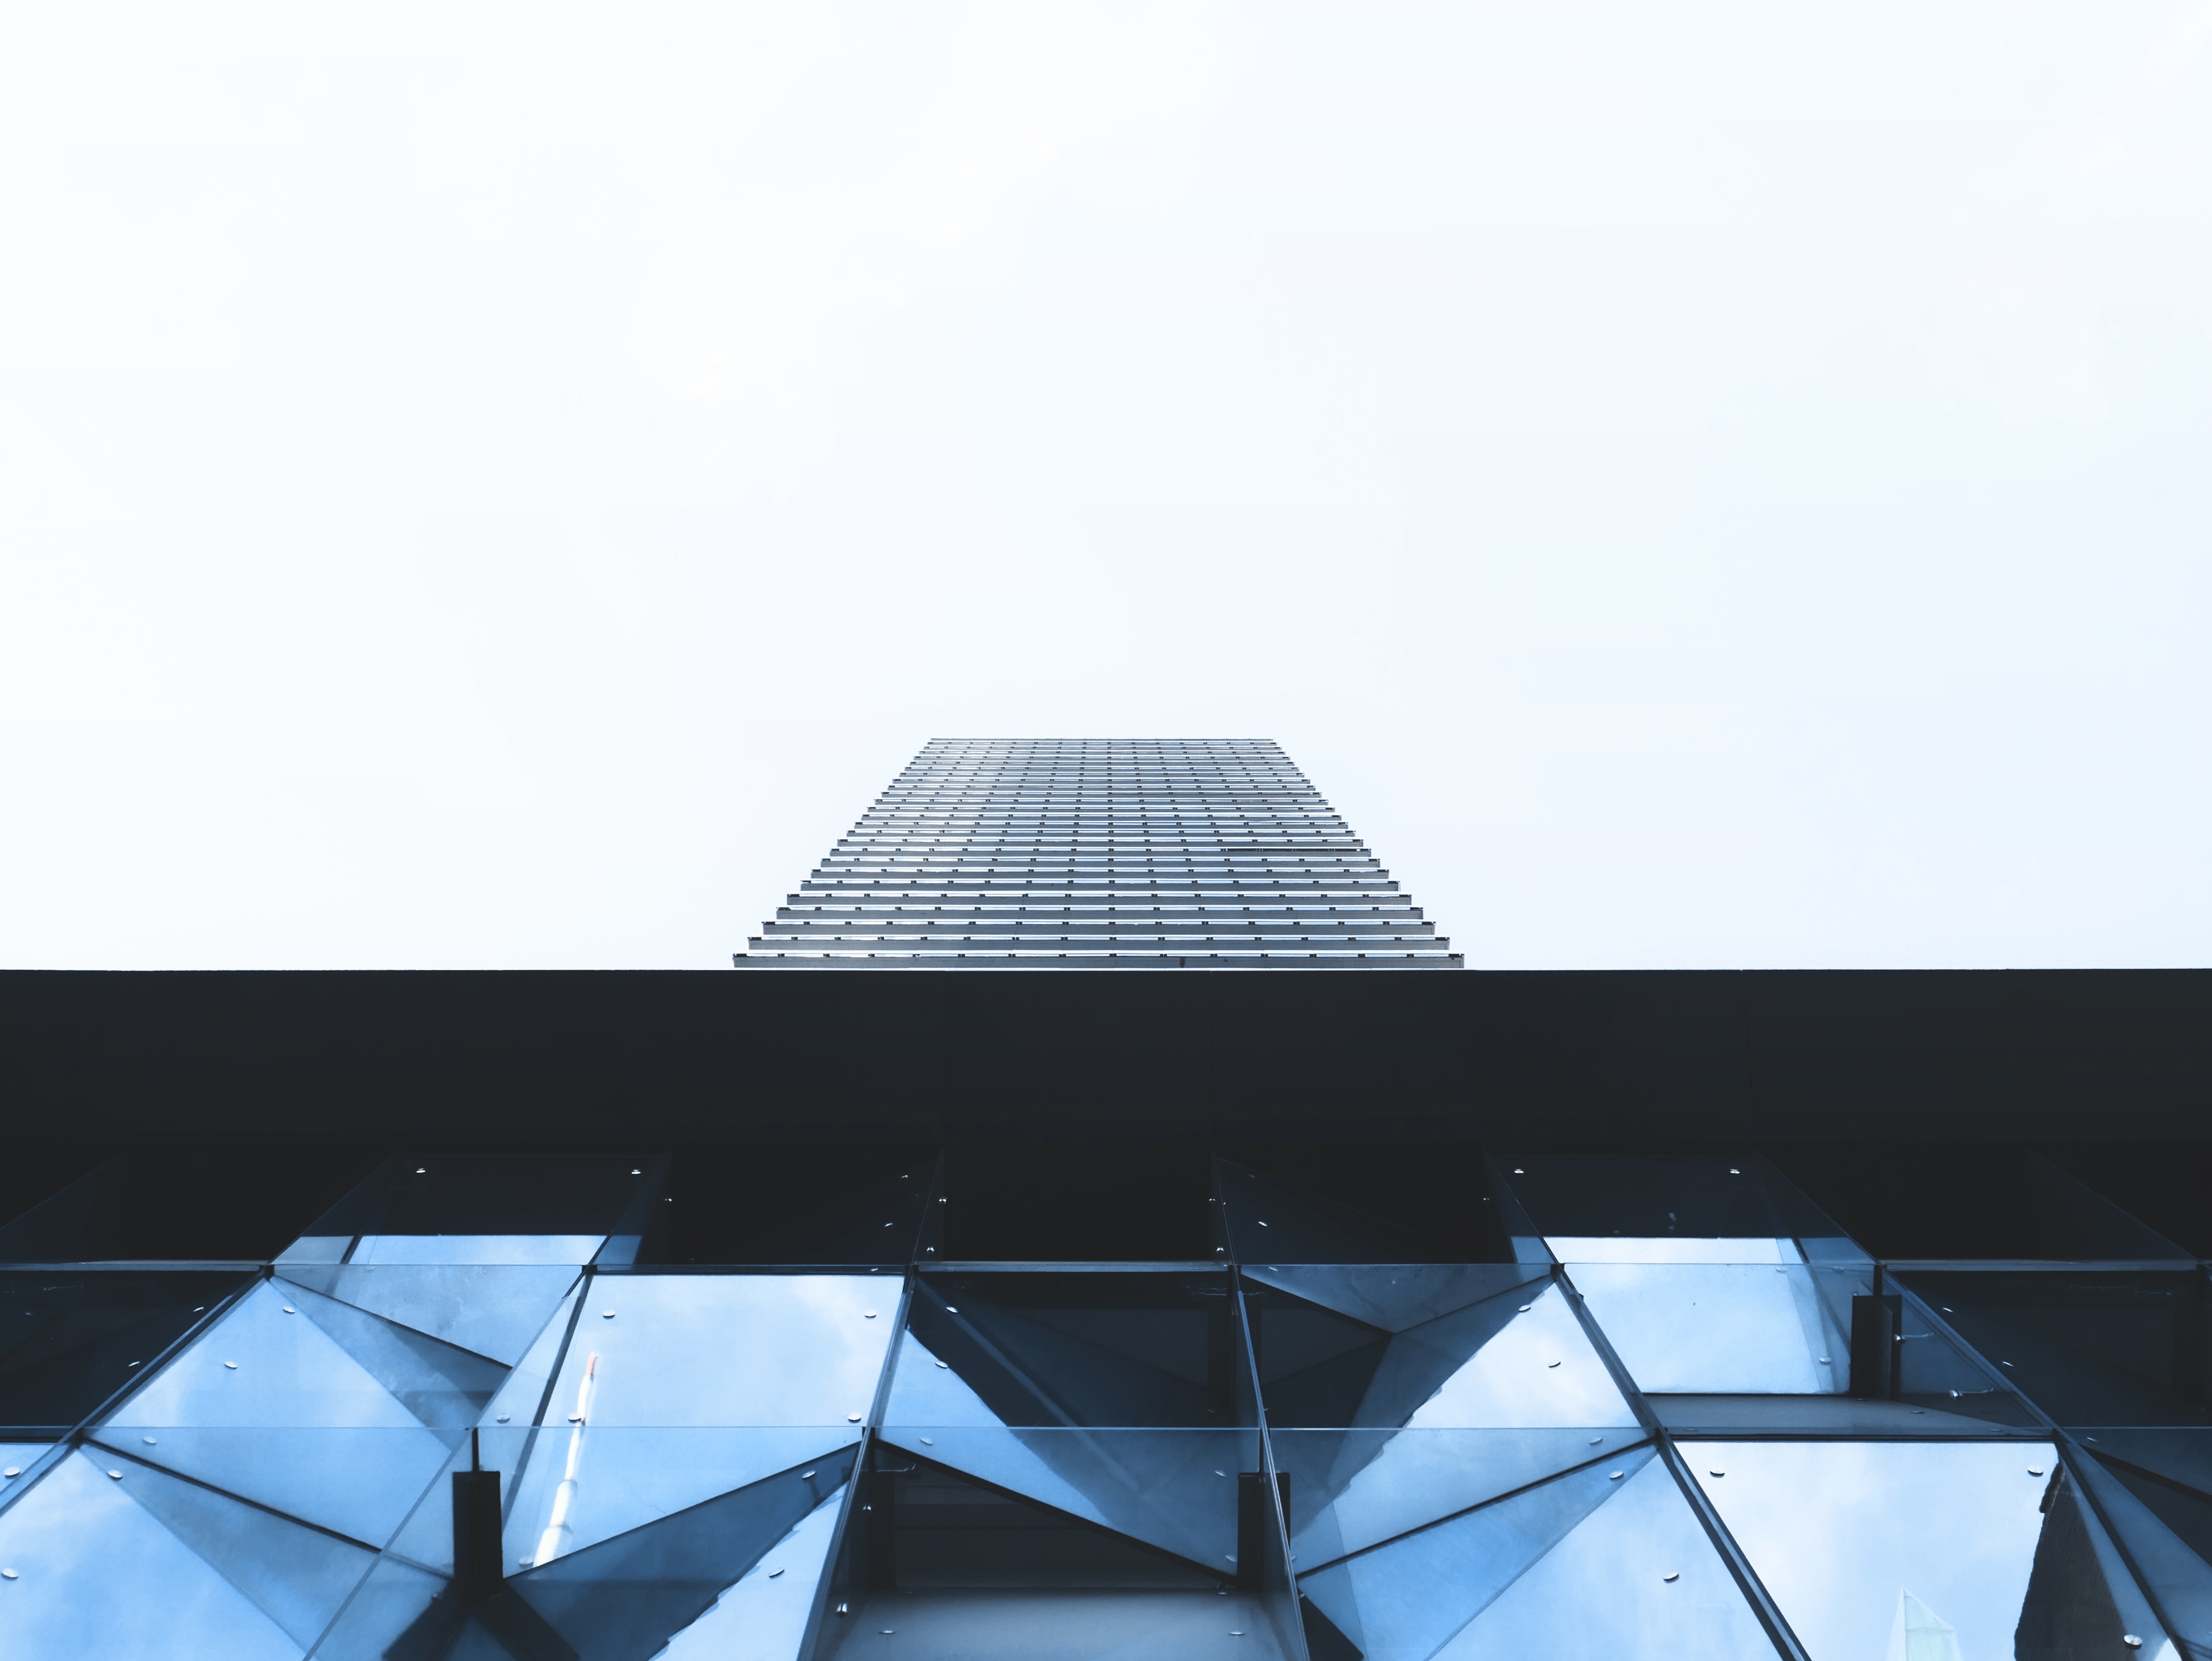
architecture, sky, glass, roof, building, skyscraper, line, facade, blue, lighting, symmetry, shape, daylighting